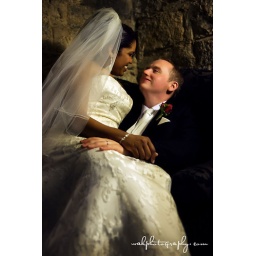
Light source, one table lamp to camera left and in front of model. WB corrected.